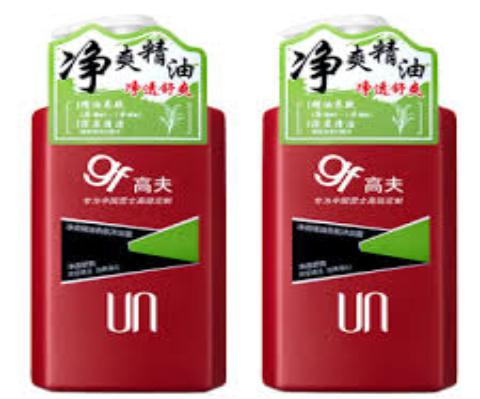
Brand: GF
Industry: Necessities